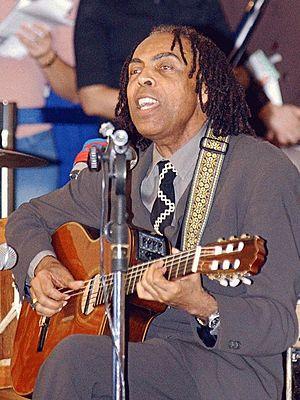
Gilberto Gil, Ministre de la Culture, Brésil. Cette photo a apparu comme 10777.jpg à 30 octobre 2003.
Le terme Afro-Brésiliens désigne les habitants noirs du Brésil, lesquels sont généralement des descendants d’esclaves originaires d’Afrique. Ce terme n’est pas d’un usage très répandu au Brésil même, où constructions et classifications sociales reposent sur l’apparence plutôt que sur l’ascendance réelle ; les personnes présentant des traits africains visibles, en particulier une peau sombre, sont généralement nommés negros ou, moins communément, pretos. Les membres d’un autre groupe de population, les pardos, sont susceptibles également de posséder une ascendance africaine, à des degrés divers. En fonction des circonstances, ceux dont les traits africains sont plus patents seront souvent catalogués par les autres comme negros, et par conséquent tendront à s’identifier eux-mêmes comme tels, au contraire de ceux chez qui ces traits sont plus discrets. Il importe de noter du reste que les termes pardo et preto sont peu usités en dehors du domaine des recensements statistiques, et que la société brésilienne dispose d’une panoplie de mots pour caractériser les personnes d’origine raciale mixte.